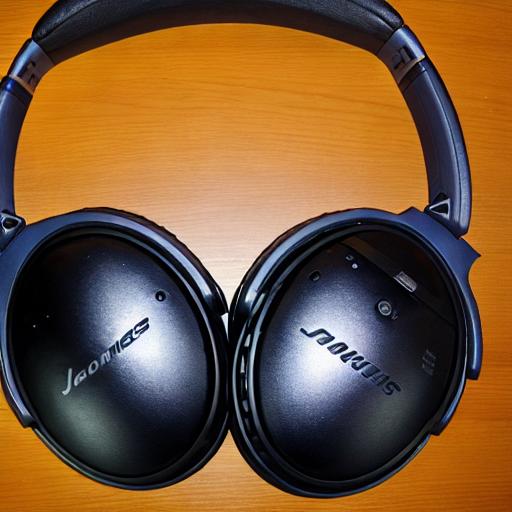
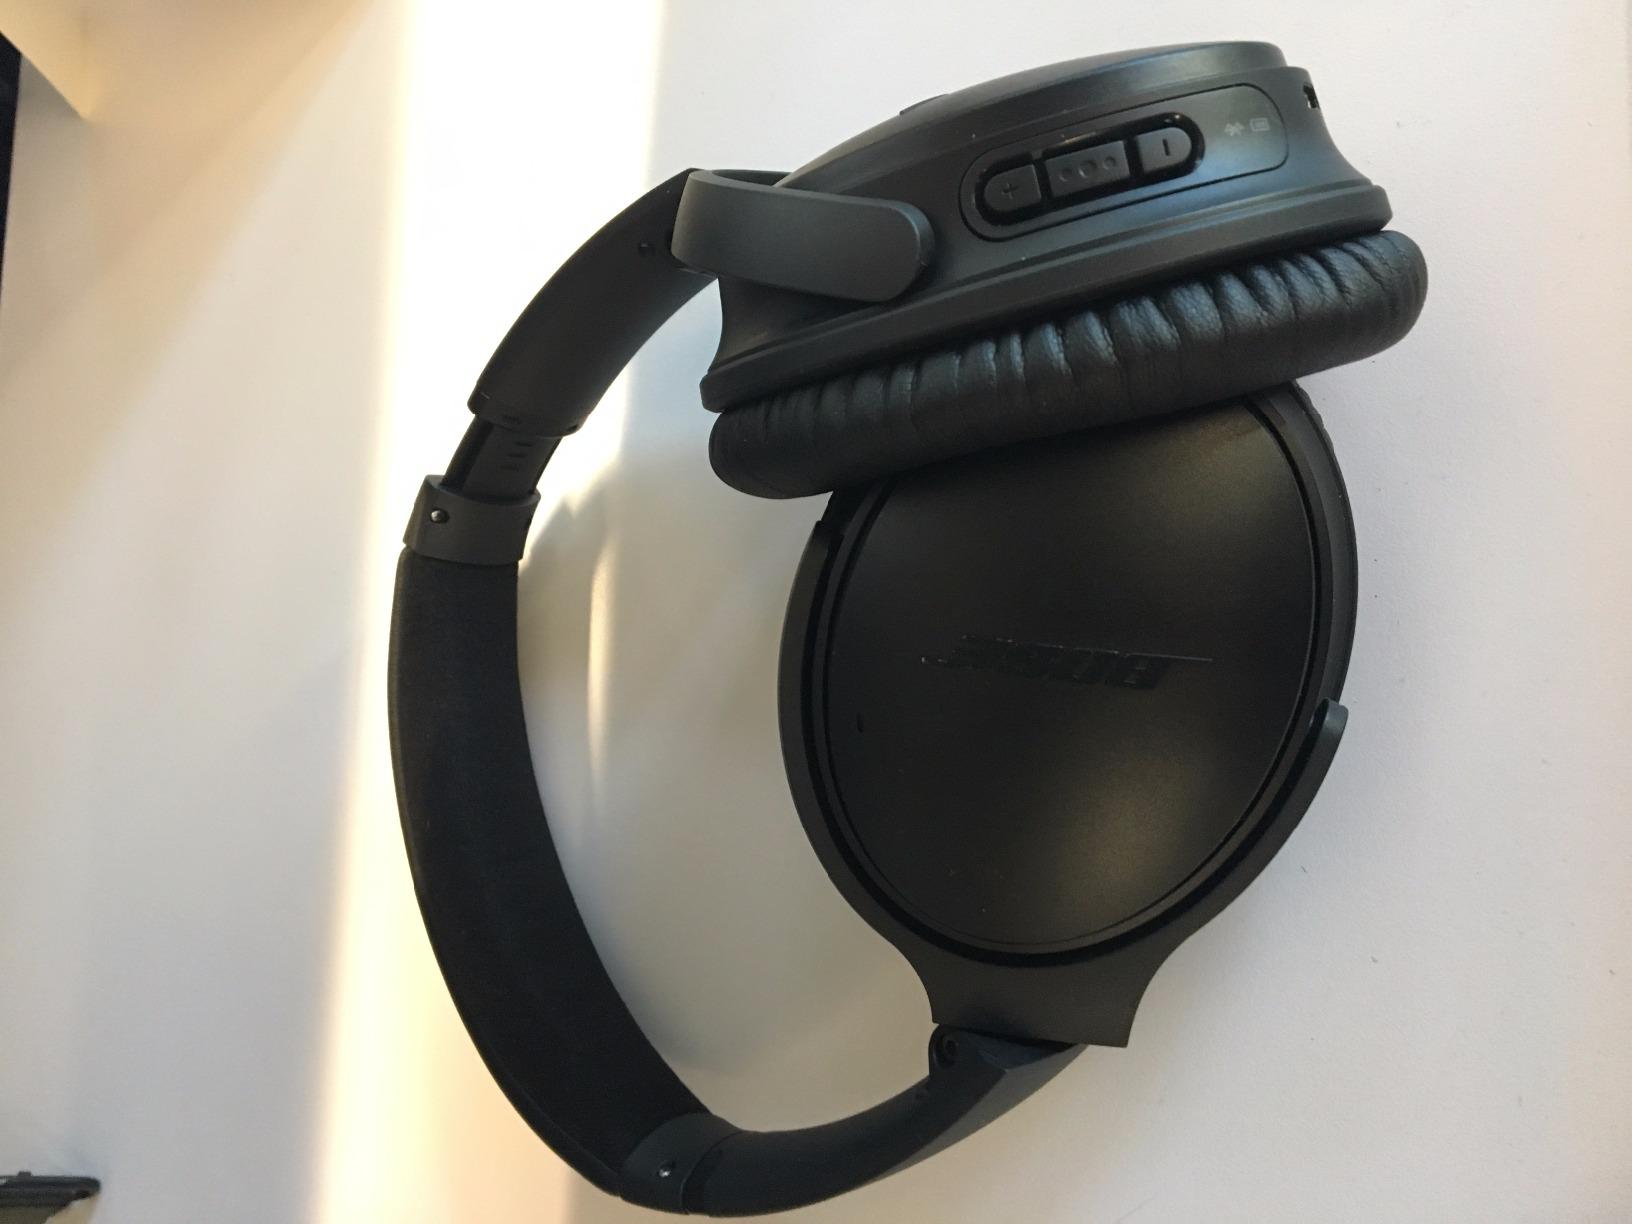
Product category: headphones
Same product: no